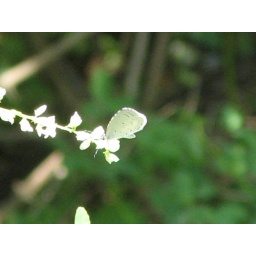
Spring Azure male butterfly by Jesse Casbon